Ahmad Daouk

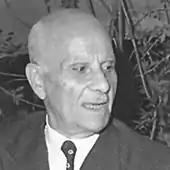
Daouk in 1970

Ahmad Bey Daouk (‎; 1892–1979) was a Lebanese politician who on two occasions became Prime Minister of Lebanon. He was born in 1892 to the Daouk Family. He was the younger brother of Omar Bey Daouk, the Head of Beirut Vilayet that time (pre-Greater Lebanon) before the French Mandate of Lebanon. Daouk was known for being one of few men to ever serve as prime minister of Lebanon in the French Mandate of Lebanon and the First Republic of Lebanon (1943–1991). Sami Solh also served within these two periods.